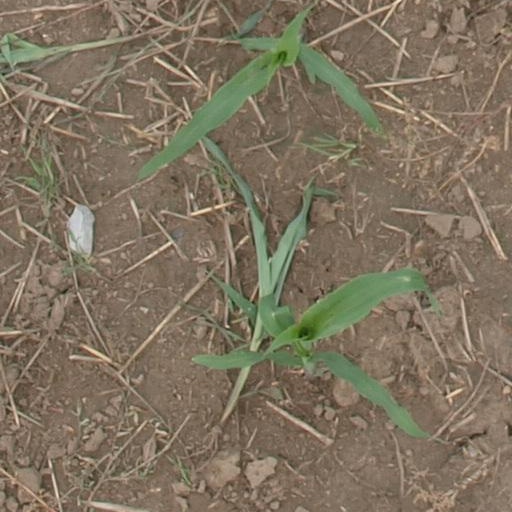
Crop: maize; corn